James Caan

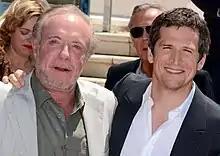
Caan with Guillaume Canet at the Cannes Film Festival in 2013

Caan reprised his role as Sonny Corleone for a flashback scene in "The Godfather Part II" (1974). He had a hit with "Funny Lady" (1975) playing Billy Rose opposite Barbra Streisand's Fanny Brice. Caan starred in two action films, Norman Jewison's "Rollerball" (1975) as a star athlete of a deadly extreme sport, and Sam Peckinpah's "The Killer Elite" (1975). Both were popular, though Caan hated "Elite". He made a cameo in Mel Brooks' "Silent Movie" (1976), and tried comedy with Rydell's "Harry and Walter Go to New York" (1976). Caan was so unhappy with the latter he sacked his management. He said he did not want to make "Elite" or "Harry" but "people kept telling me I had to be commercial."